Sarah Paulson

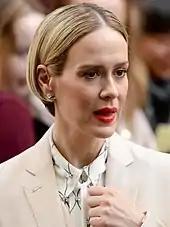
Paulson at the 2019 Toronto International Film Festival

Beginning in February 2016, Paulson starred in the first season of the true crime anthology series "American Crime Story", subtitled "", portraying prosecutor Marcia Clark. Maureen Ryan of "Variety" wrote, "Marcia Clark's summation was clipped, precise and underlined by the simmering, quietly controlled anger that Sarah Paulson brought to the role. She was framed with geometric precision and squared edges." She garnered widespread critical acclaim for her performance and won numerous awards,the Primetime Emmy Award for Outstanding Lead Actress in a Limited Series or Movie as well as the Screen Actors Guild Award, Golden Globe Award, Critics' Choice Television Award, and TCA Award for the role. That same year she starred opposite Mark Duplass in Netflix romantic drama "Blue Jay" (2016) which premiered at the Toronto International Film Festival. Jon Frosch of "The Hollywood Reporter" wrote of her performance, "If the film proves more stirring than you expect, it’s thanks to Paulson, who, with her crisp delivery and teasing eyes welling up with confusion and heartache, gives Amanda an inner life far beyond what's written for her."